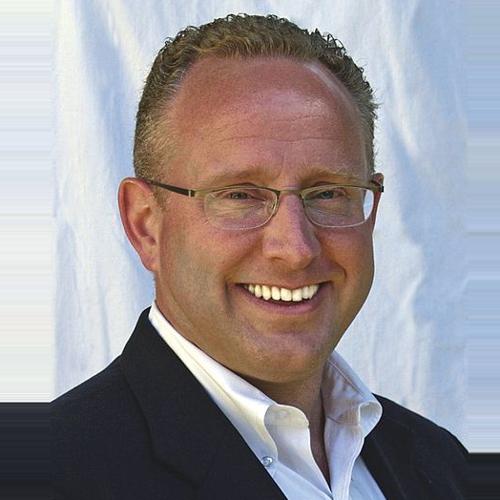
Age: 43